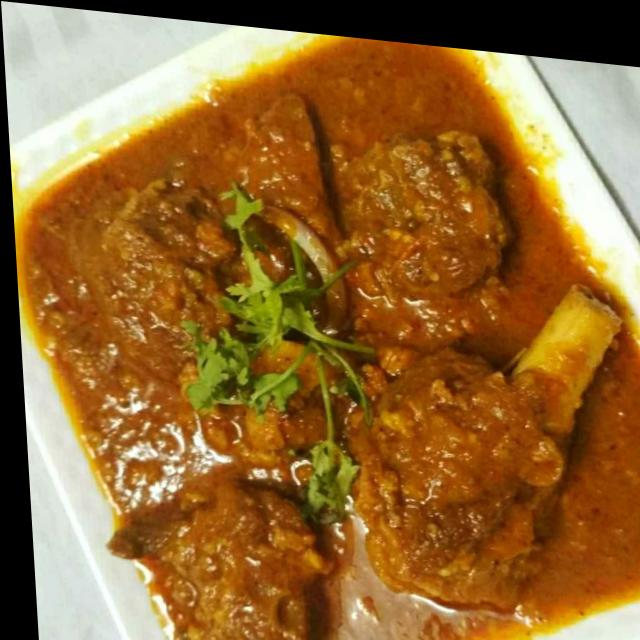
Dish: mutton_curry